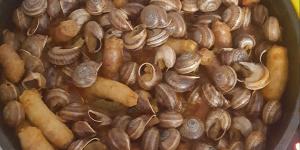
caracoles con salchichas